2011 IIHF World Women's U18 Championship

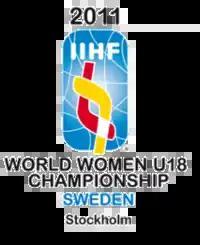

The 2011 IIHF World Women's U18 Championship was the fourth junior female world ice hockey championships. It was held from 1 January through 8 January 2011, in Stockholm, Sweden. The championship was the Under-18 junior ice hockey edition of the women worlds, organized by the International Ice Hockey Federation (IIHF).